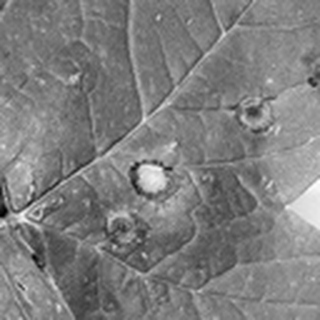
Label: cotton_target_spot